Question: What are the people doing?
Tambaya: Me mutanen suke yi?
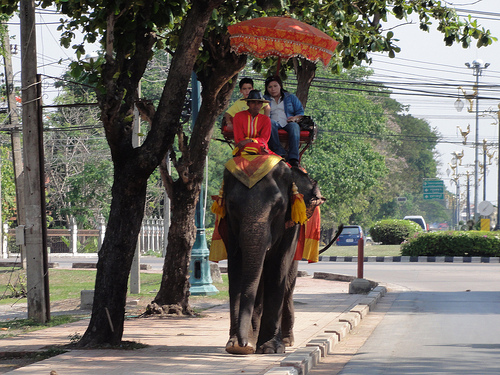
Answer: Riding an elephant.
Amsa: Hawan giwa.